Volkstheater Millowitsch

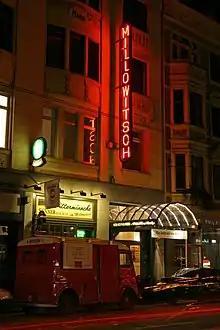
Millowitsch-Theater

The Volkstheater Millowitsch, also known as the "Millowitsch-Theater", was a medium-sized theatre in Cologne, Germany where popular, low-brow comedies were performed.